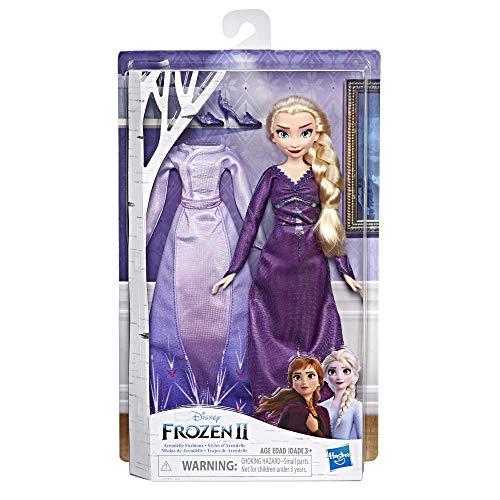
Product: Disney Frozen Elsa Fashion Doll Inspired by Frozen 2
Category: Toys & Games | Dolls & Accessories | Dolls
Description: Collect all of your favorite Disney Frozen characters.
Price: $18.42
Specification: ProductDimensions:2x8x14inches|ItemWeight:2.4ounces|ShippingWeight:2.4ounces(Viewshippingratesandpolicies)|ASIN:B07PH3PYHM|Itemmodelnumber:E6907AS00|Manufacturerrecommendedage:3yearsandup